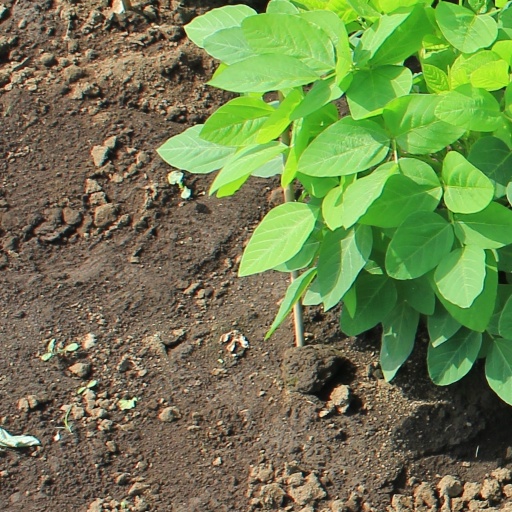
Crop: soybean